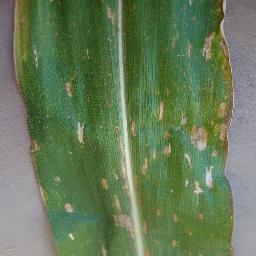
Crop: corn
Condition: (maize)_cercospora_spot_gray_spot